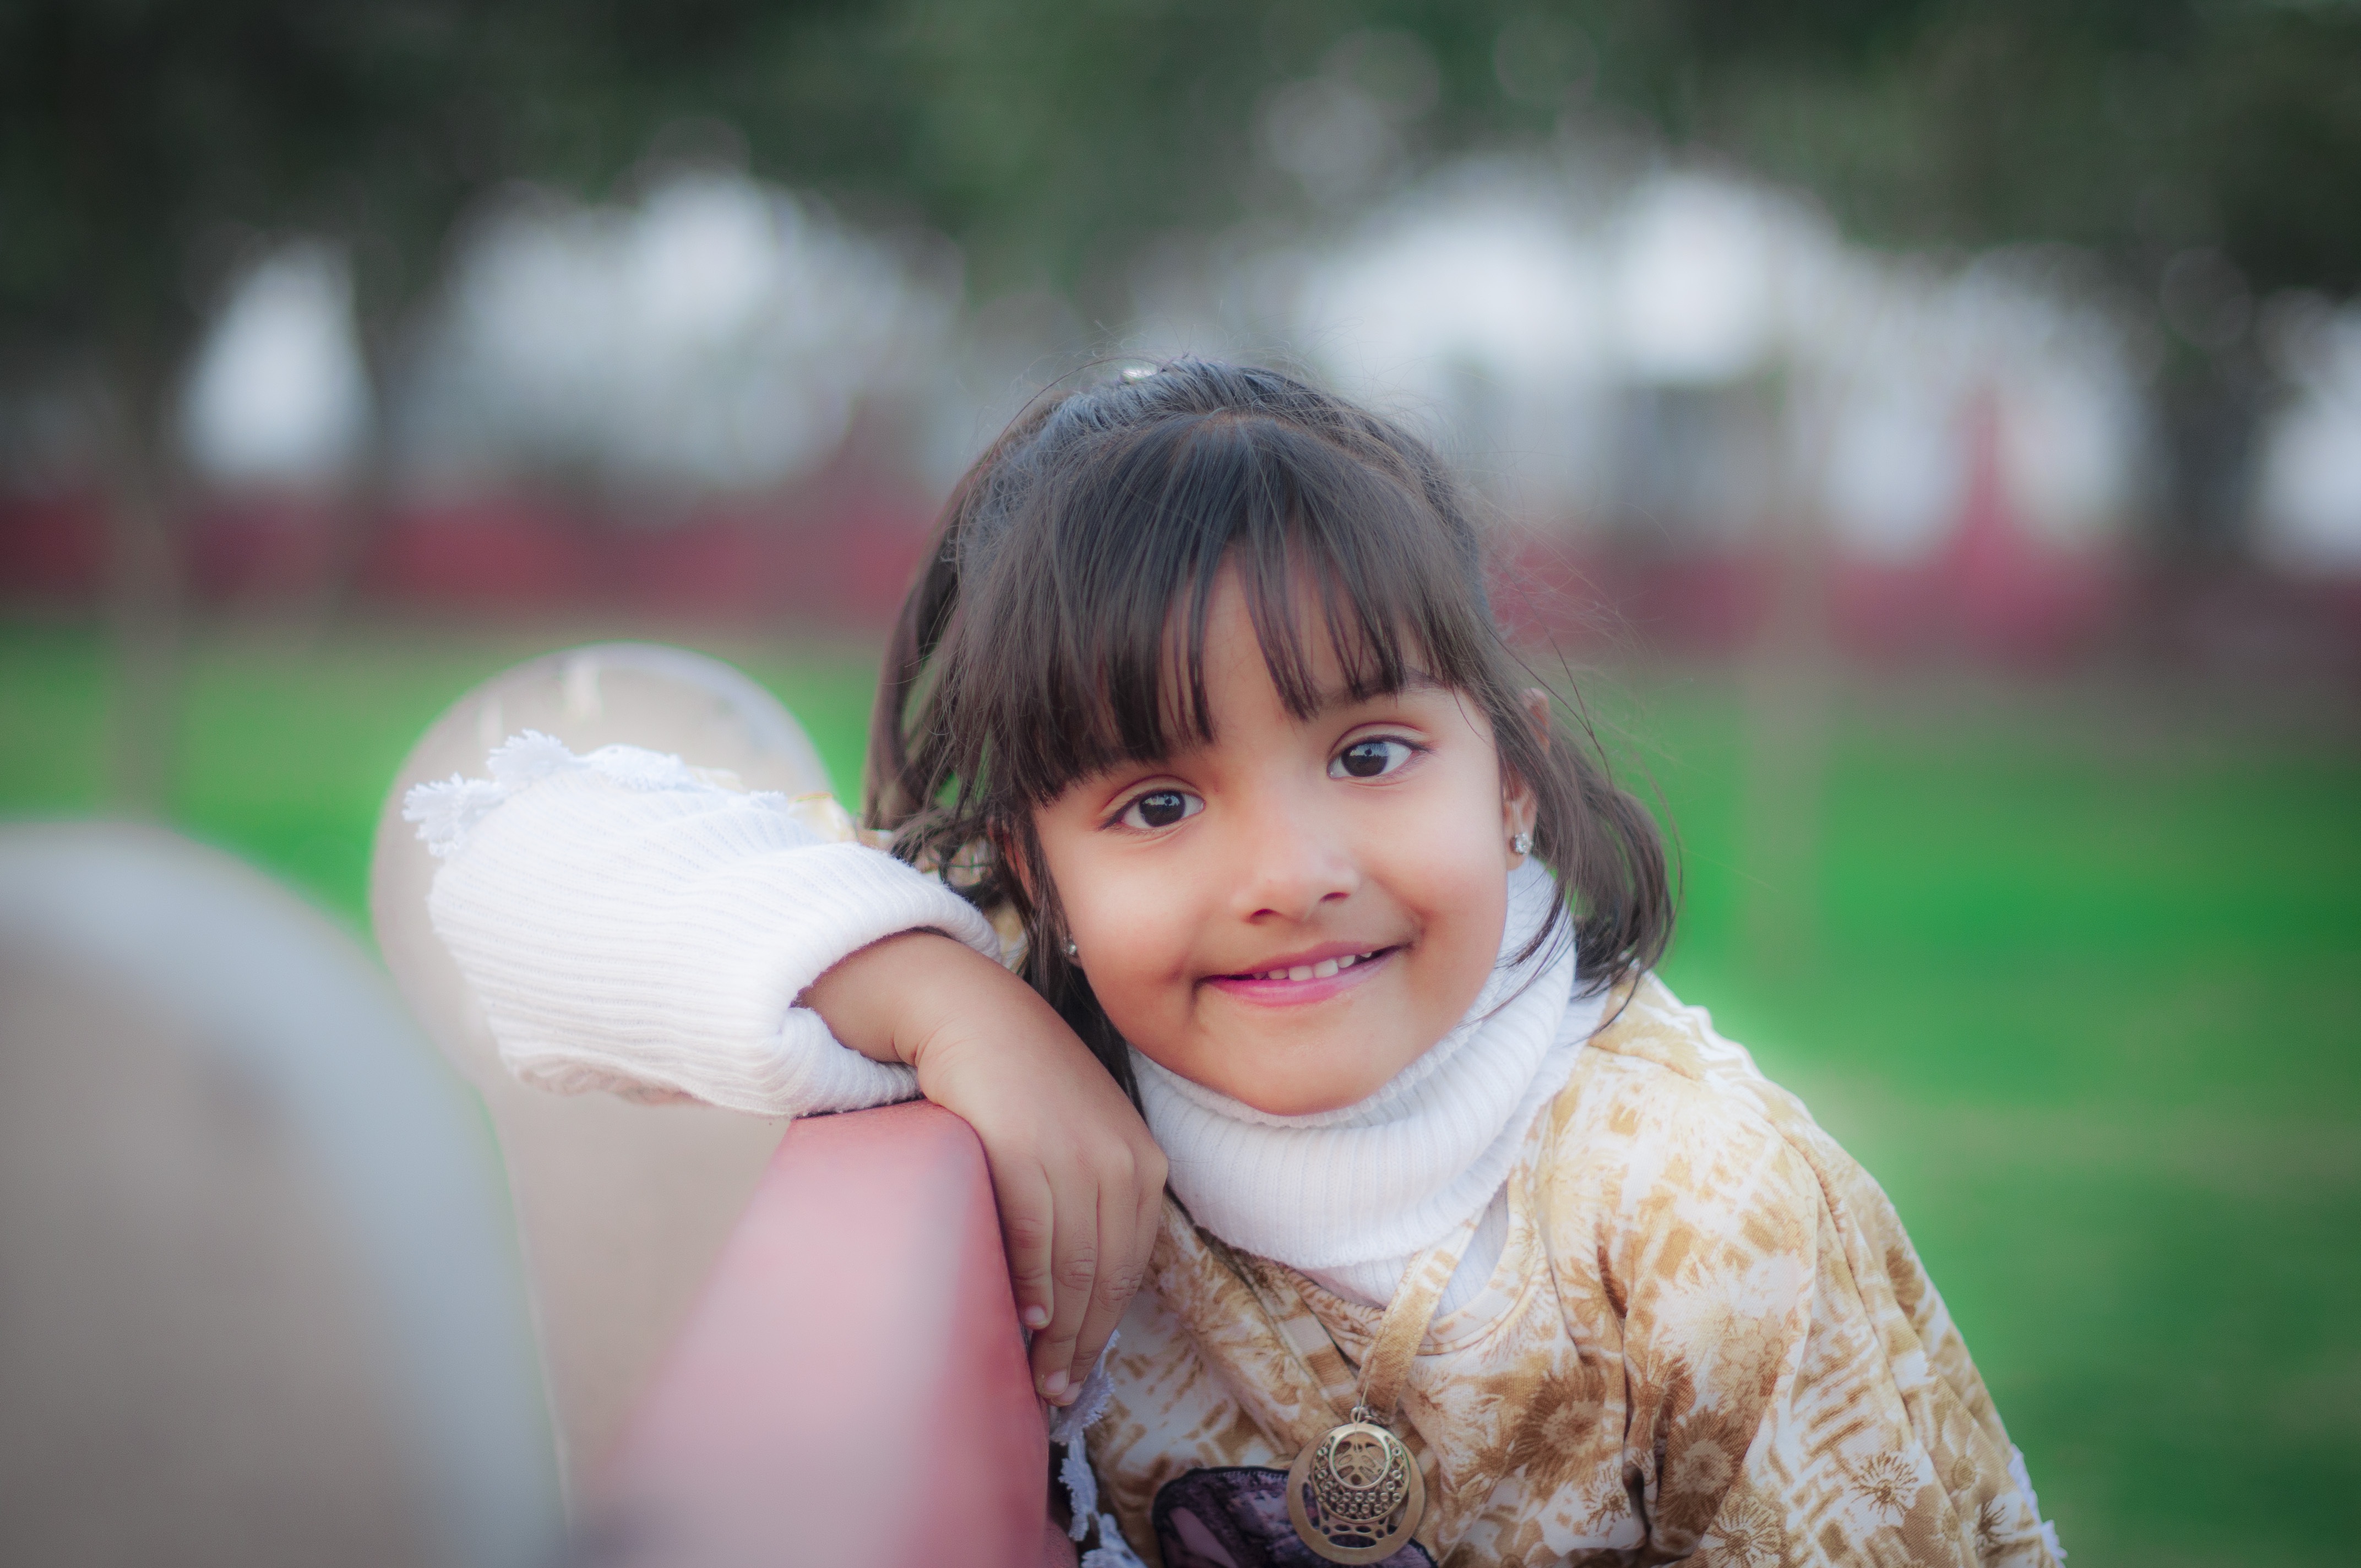
girl, face, skin, smile, lip, hand, hairstyle, People in nature, flash photography, happy, iris, grass, black hair, leisure, toddler, recreation, fun, bangs, long hair, tree, event, sitting, child, portrait photography, vacation, laugh, photo shoot, child model